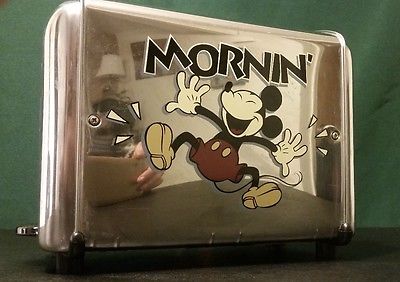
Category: toaster